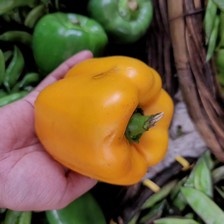
Label: capsicum